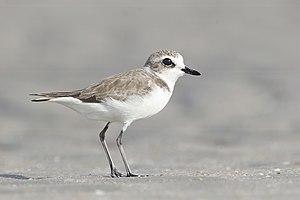
Cette liste des oiseaux au Canada provient de Bird Checklists of the World en date du mois de juillet 2018.